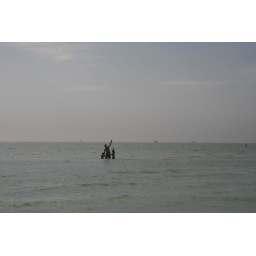
Ryan with boys in ocean 2